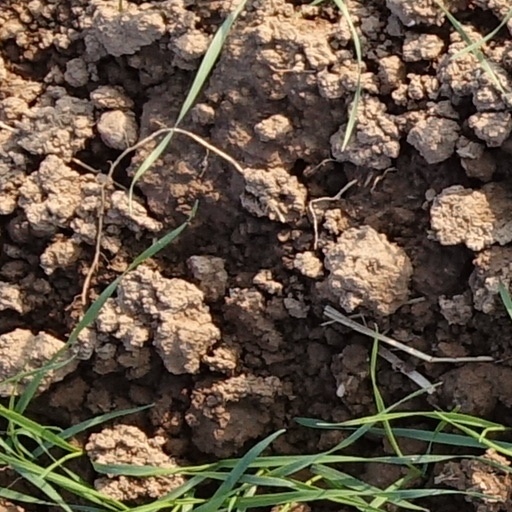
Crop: wheat